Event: Typhoon Ruby
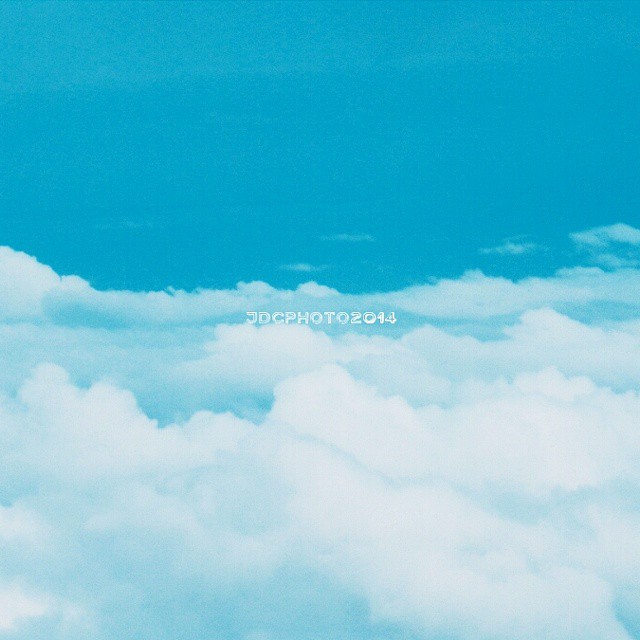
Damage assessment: no_damage